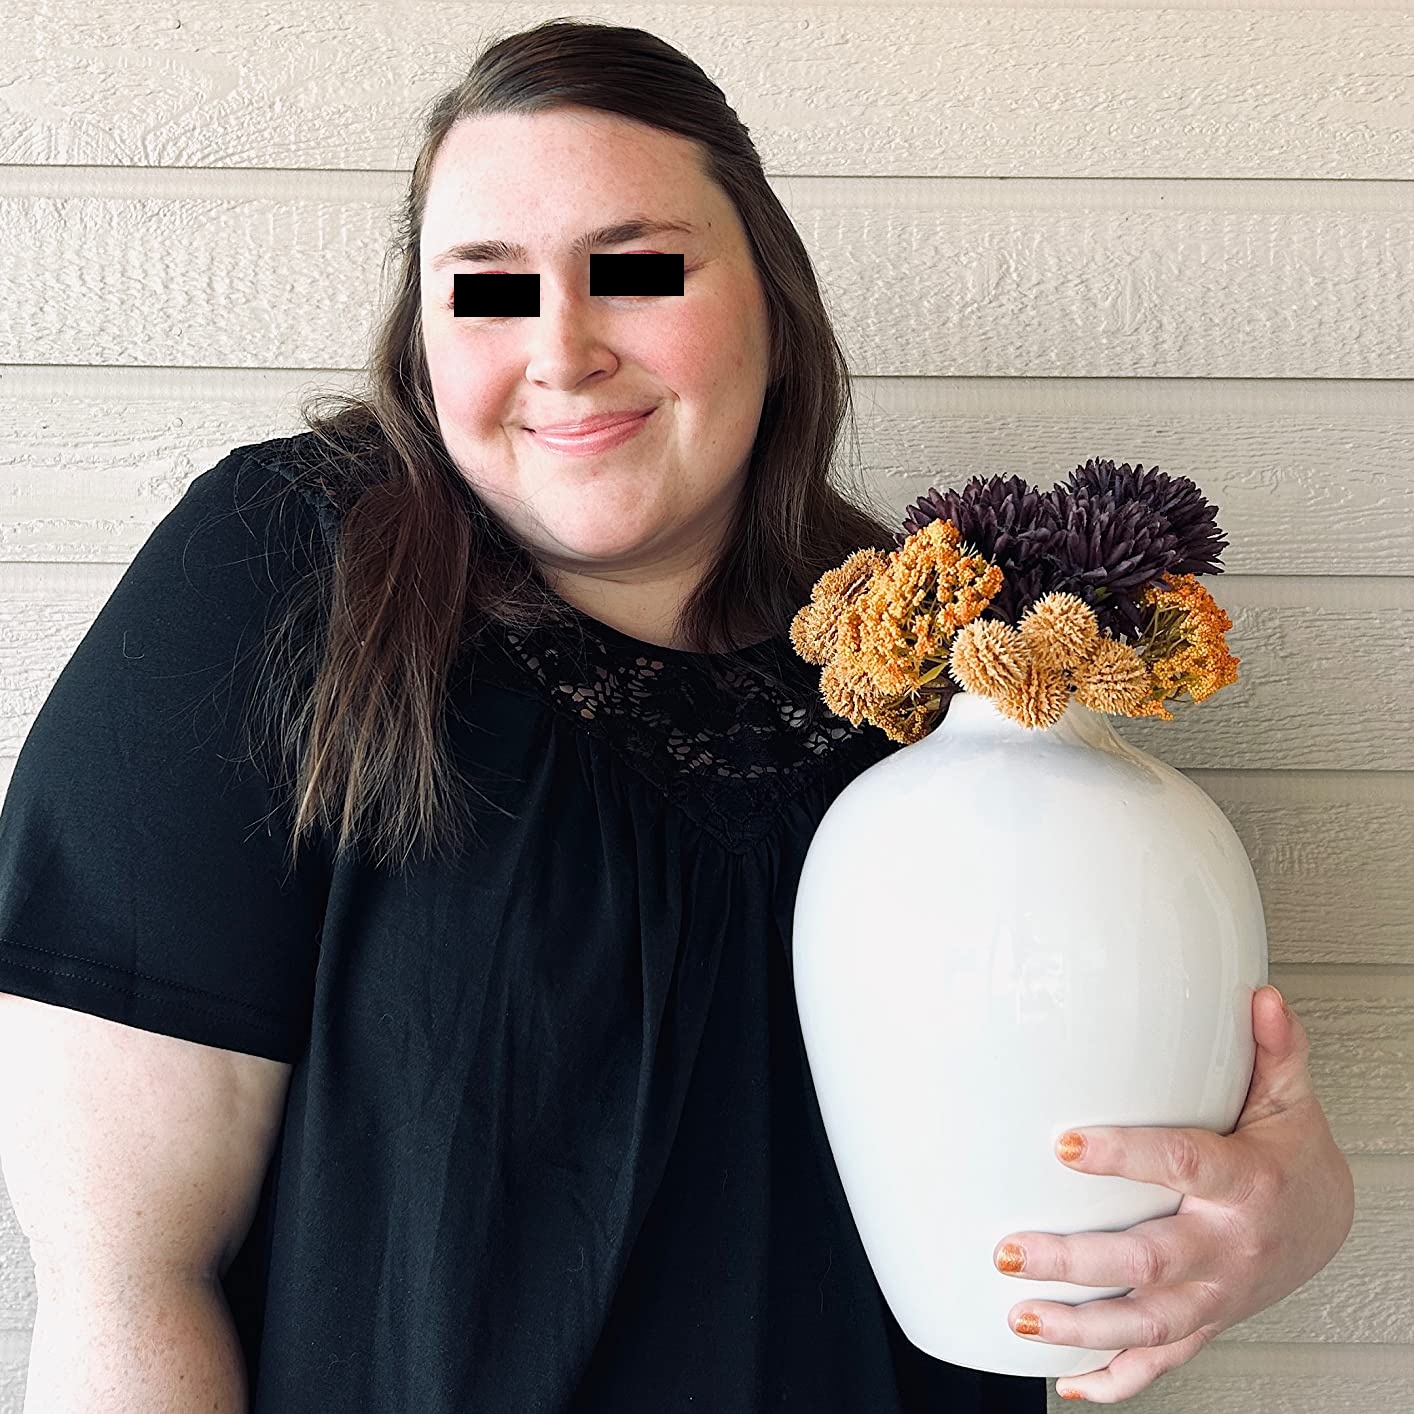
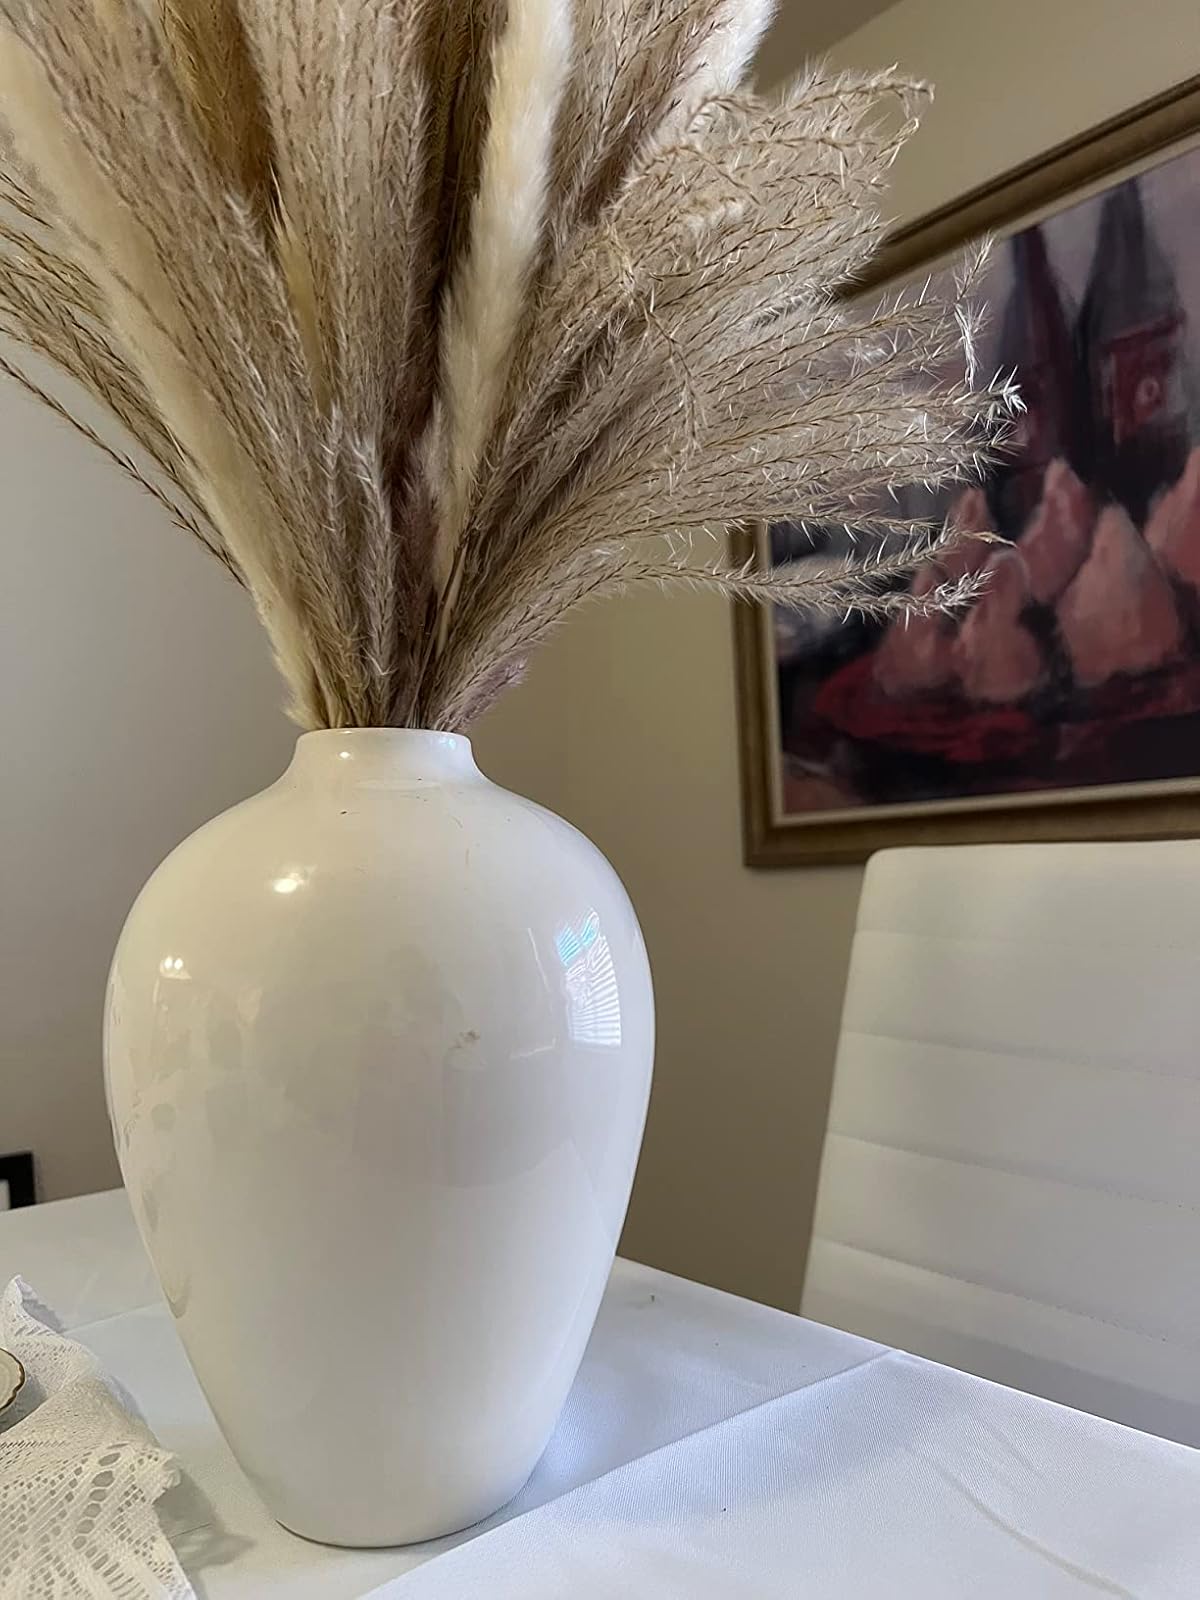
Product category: vase
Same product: yes